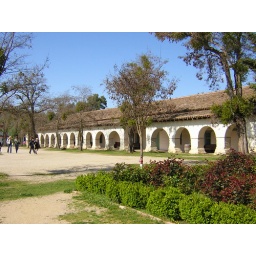
Picture from our classroom field trip to San Juan Bautista, same mission that was in Vertigo.